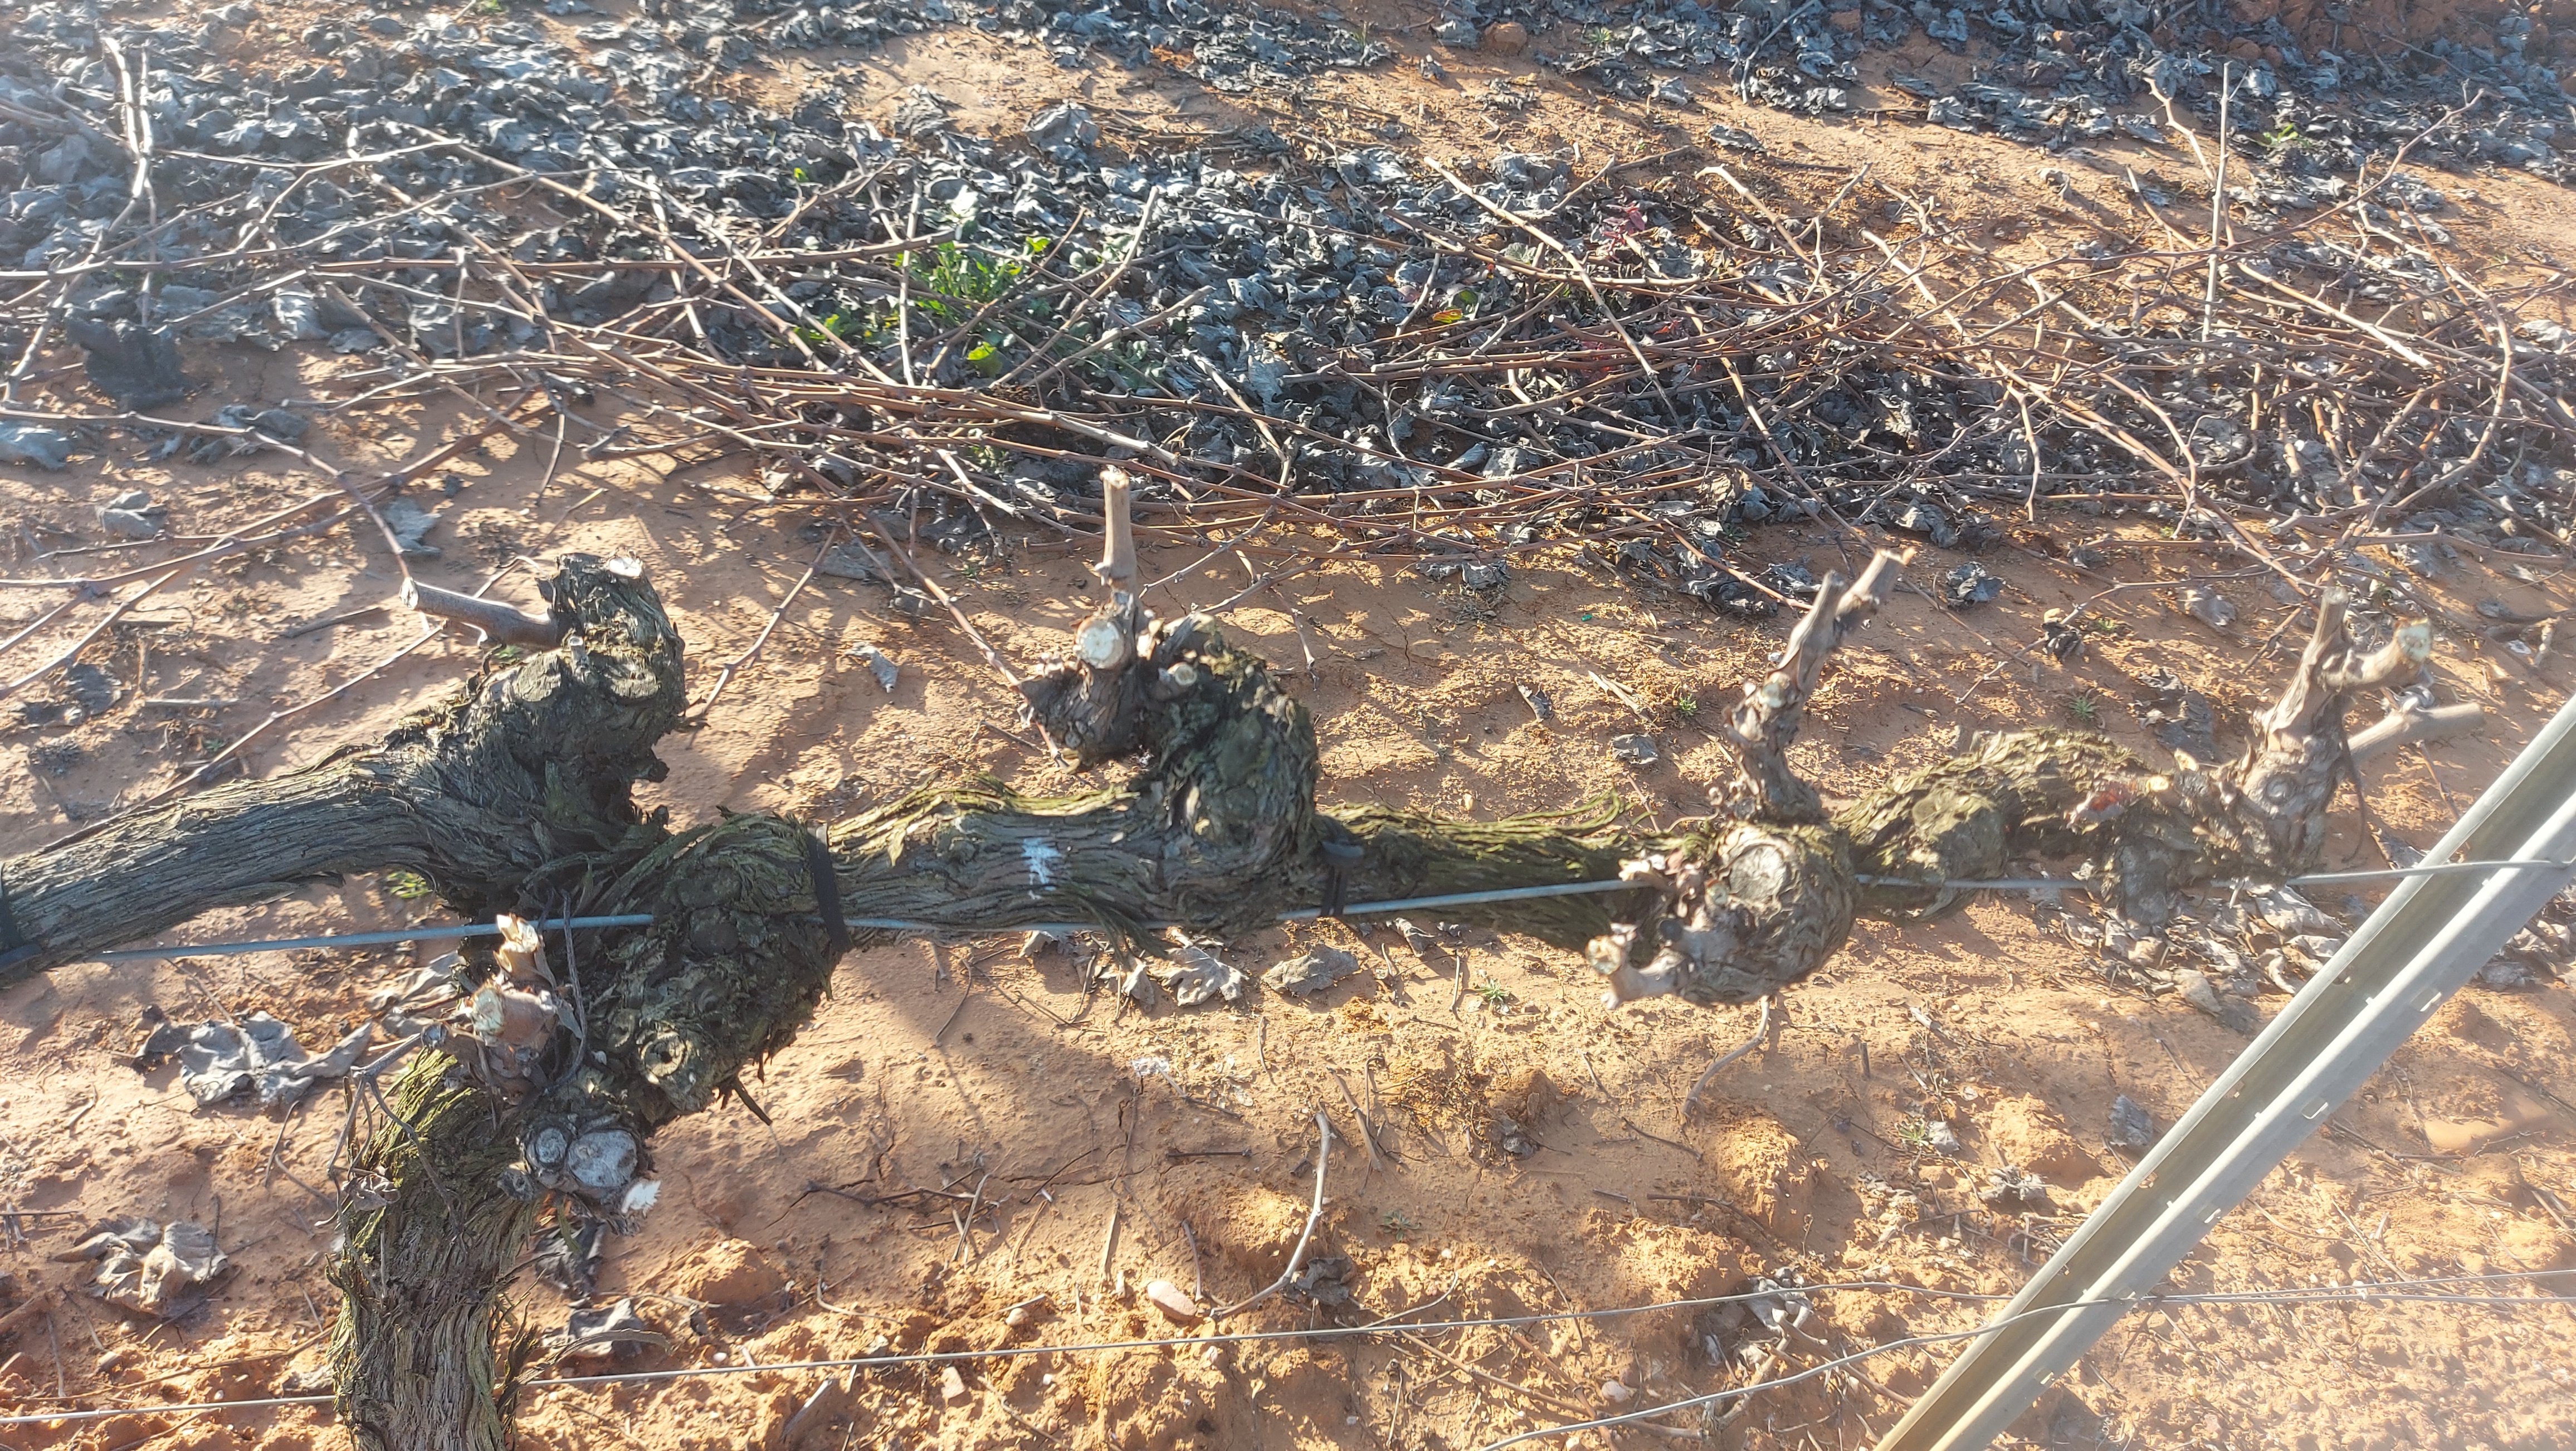
Unpruned shoots: 0
Pruned shoots: 6
Trunks: 1